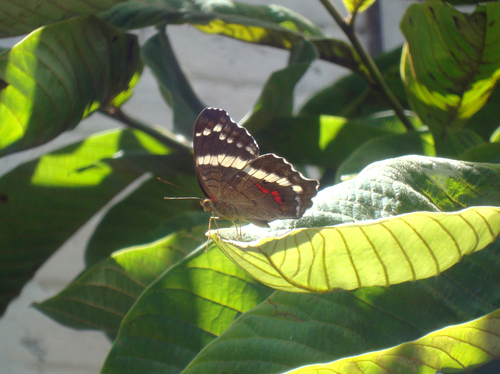
Scientific name: Anartia fatima
Common name: Banded peacock
Family: Nymphalidae
Order: Lepidoptera
Pollinator type: Primary pollinator
Habitat: Open areas and gardens
Geographic range: South America
Conservation status: Least Concern